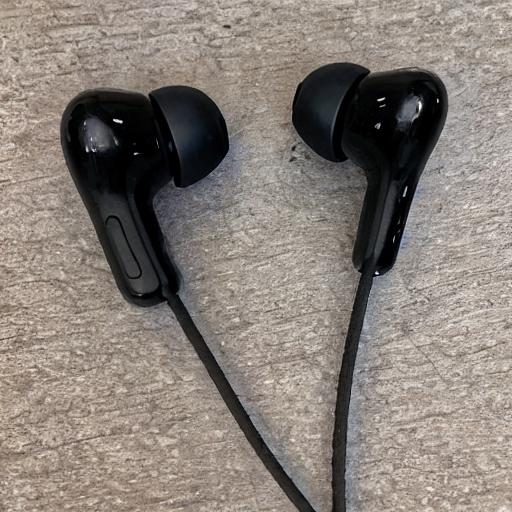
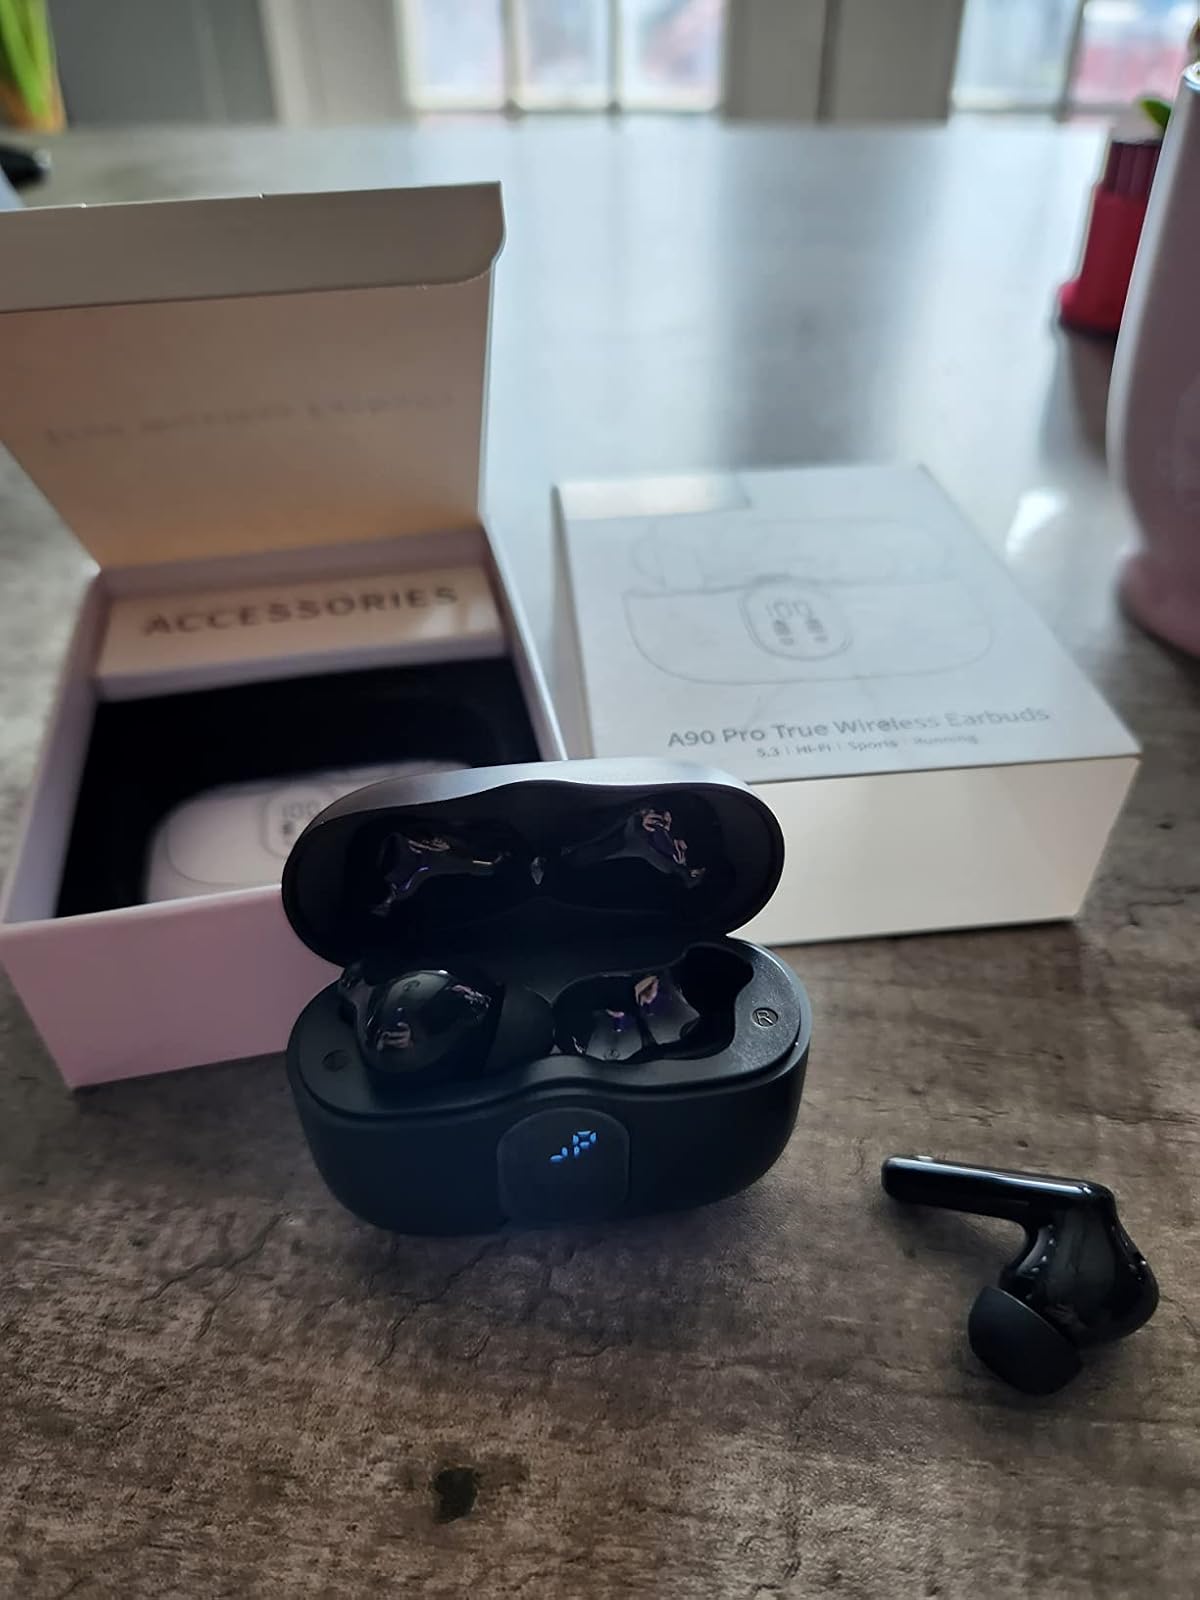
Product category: earbuds
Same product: no